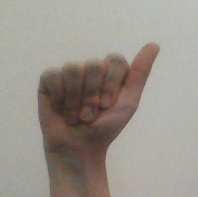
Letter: dhad